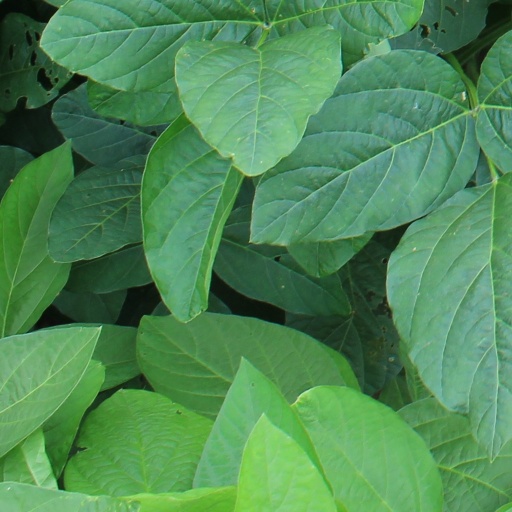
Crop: soybean